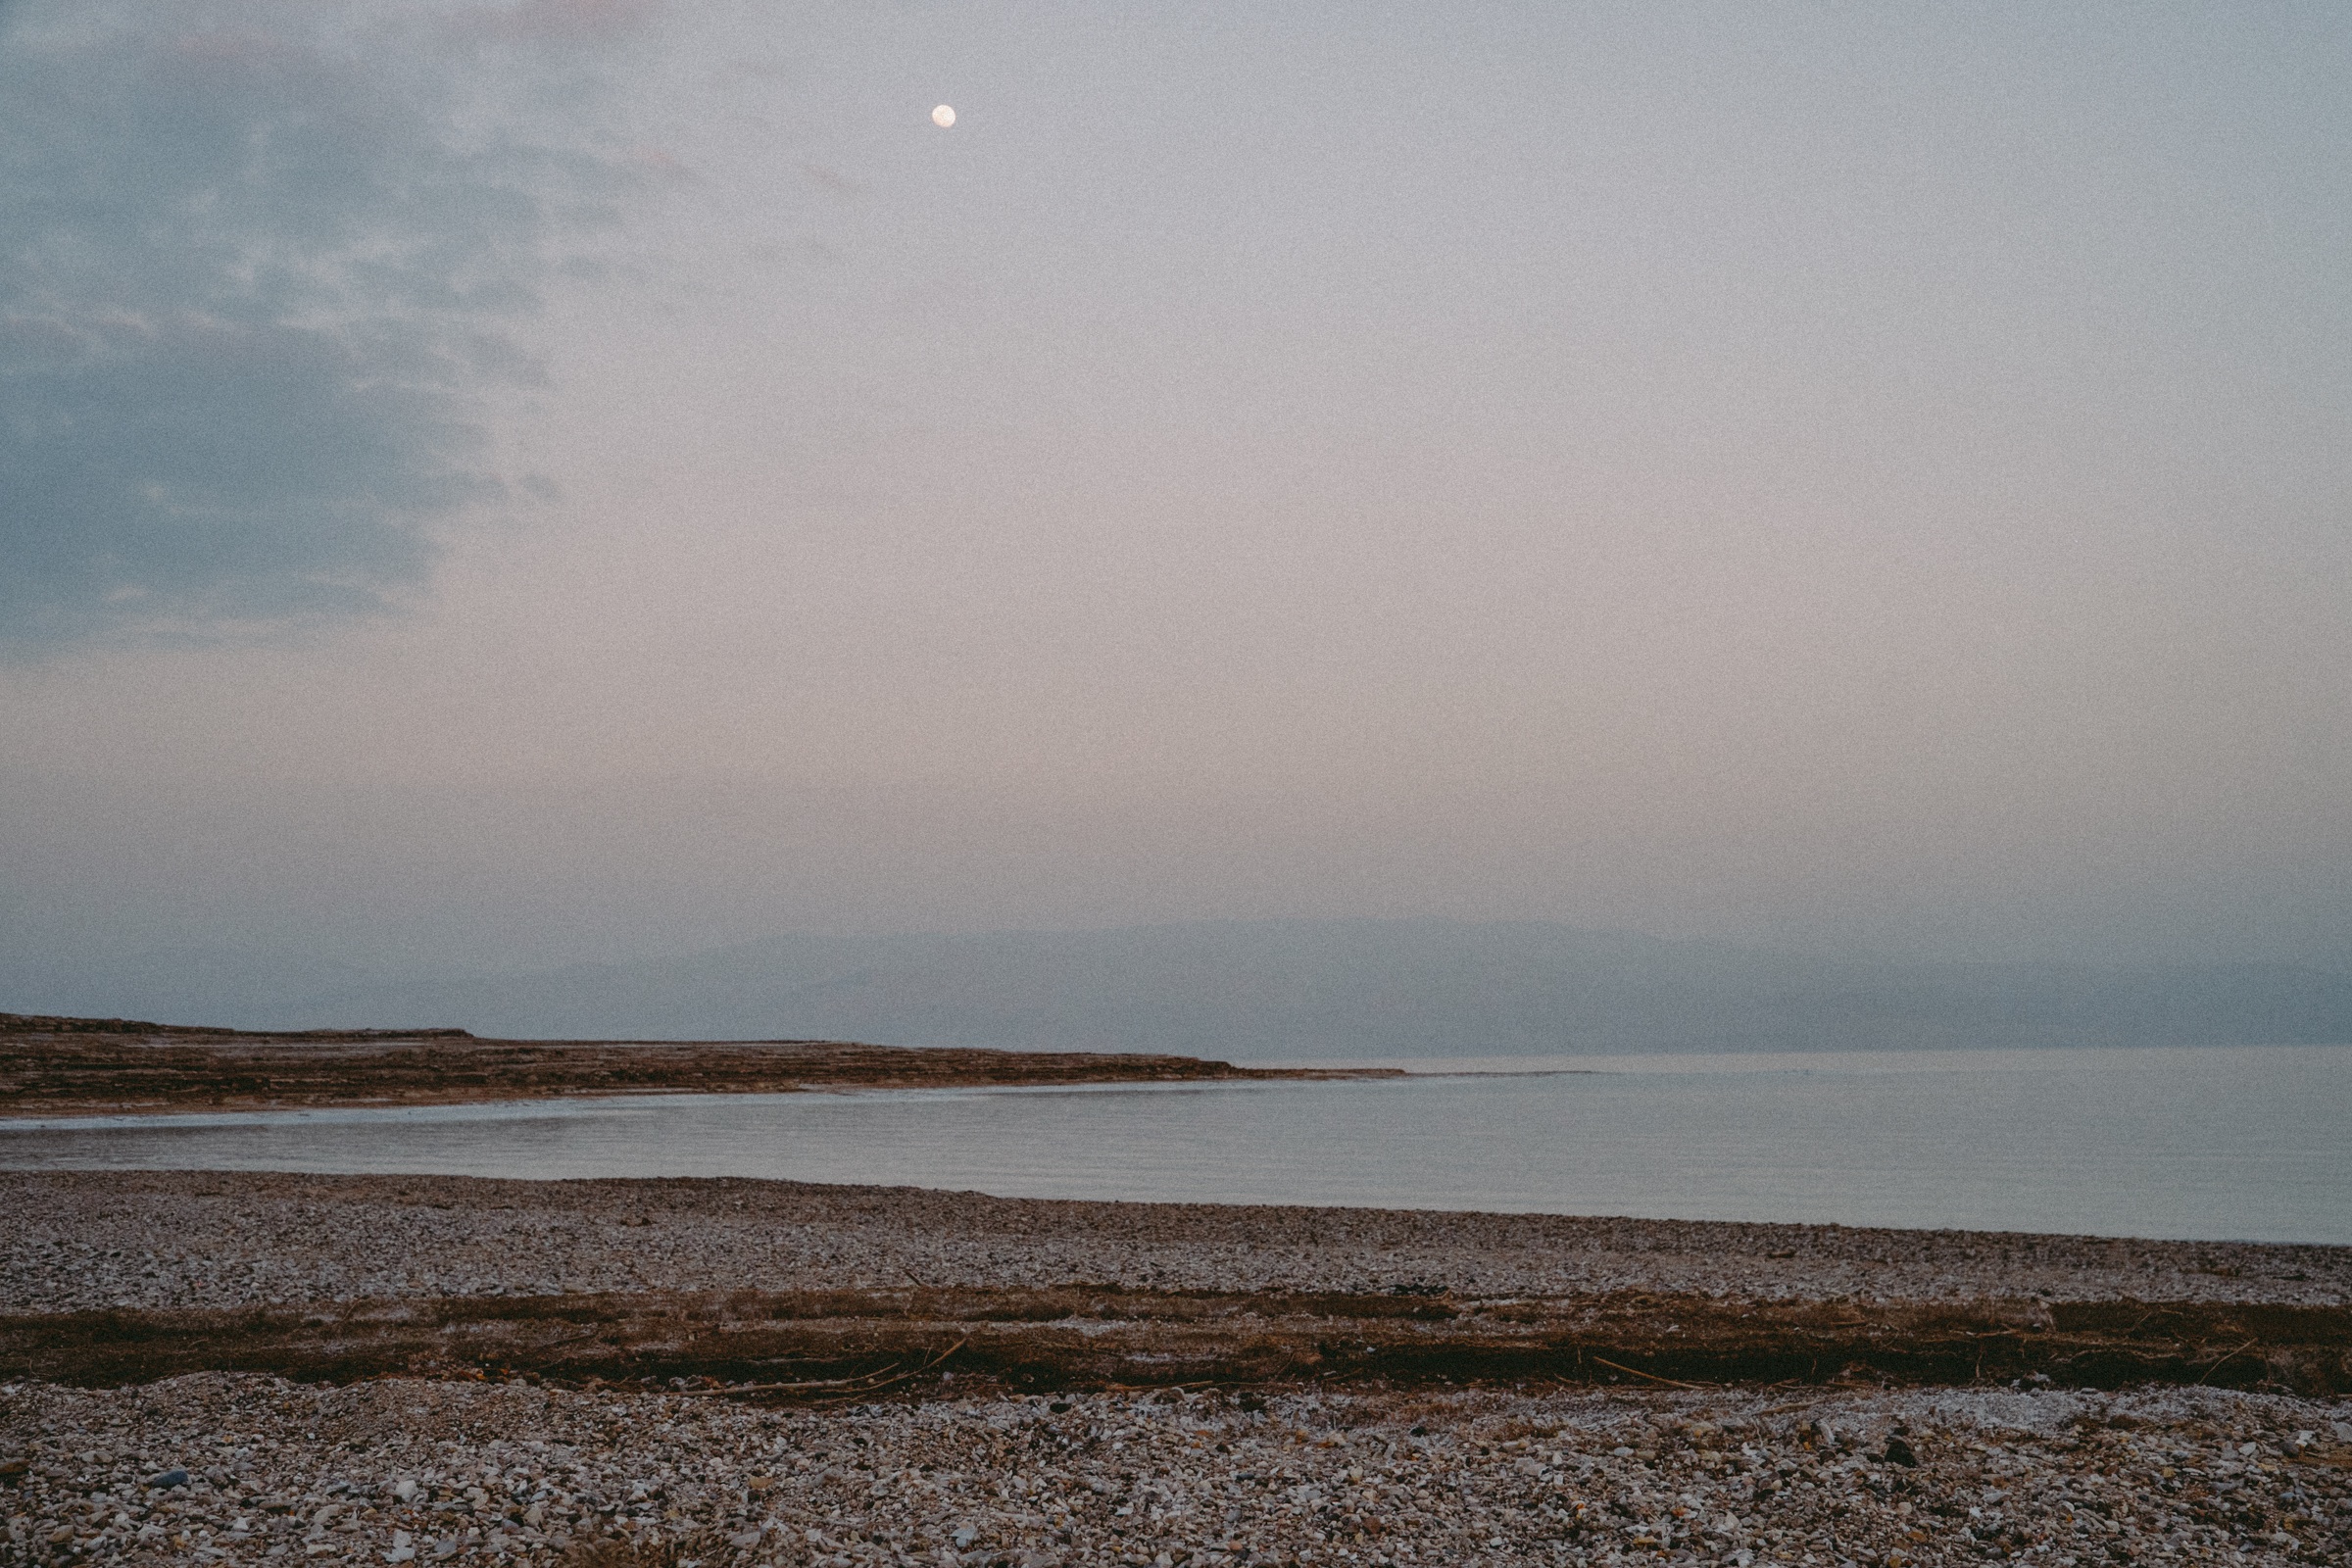
beach, sea, coast, sand, ocean, horizon, cloud, sky, sunrise, sunset, mist, sunlight, morning, shore, wave, lake, dawn, dusk, evening, bay, body of water, loch, mudflat, atmospheric phenomenon, wind wave